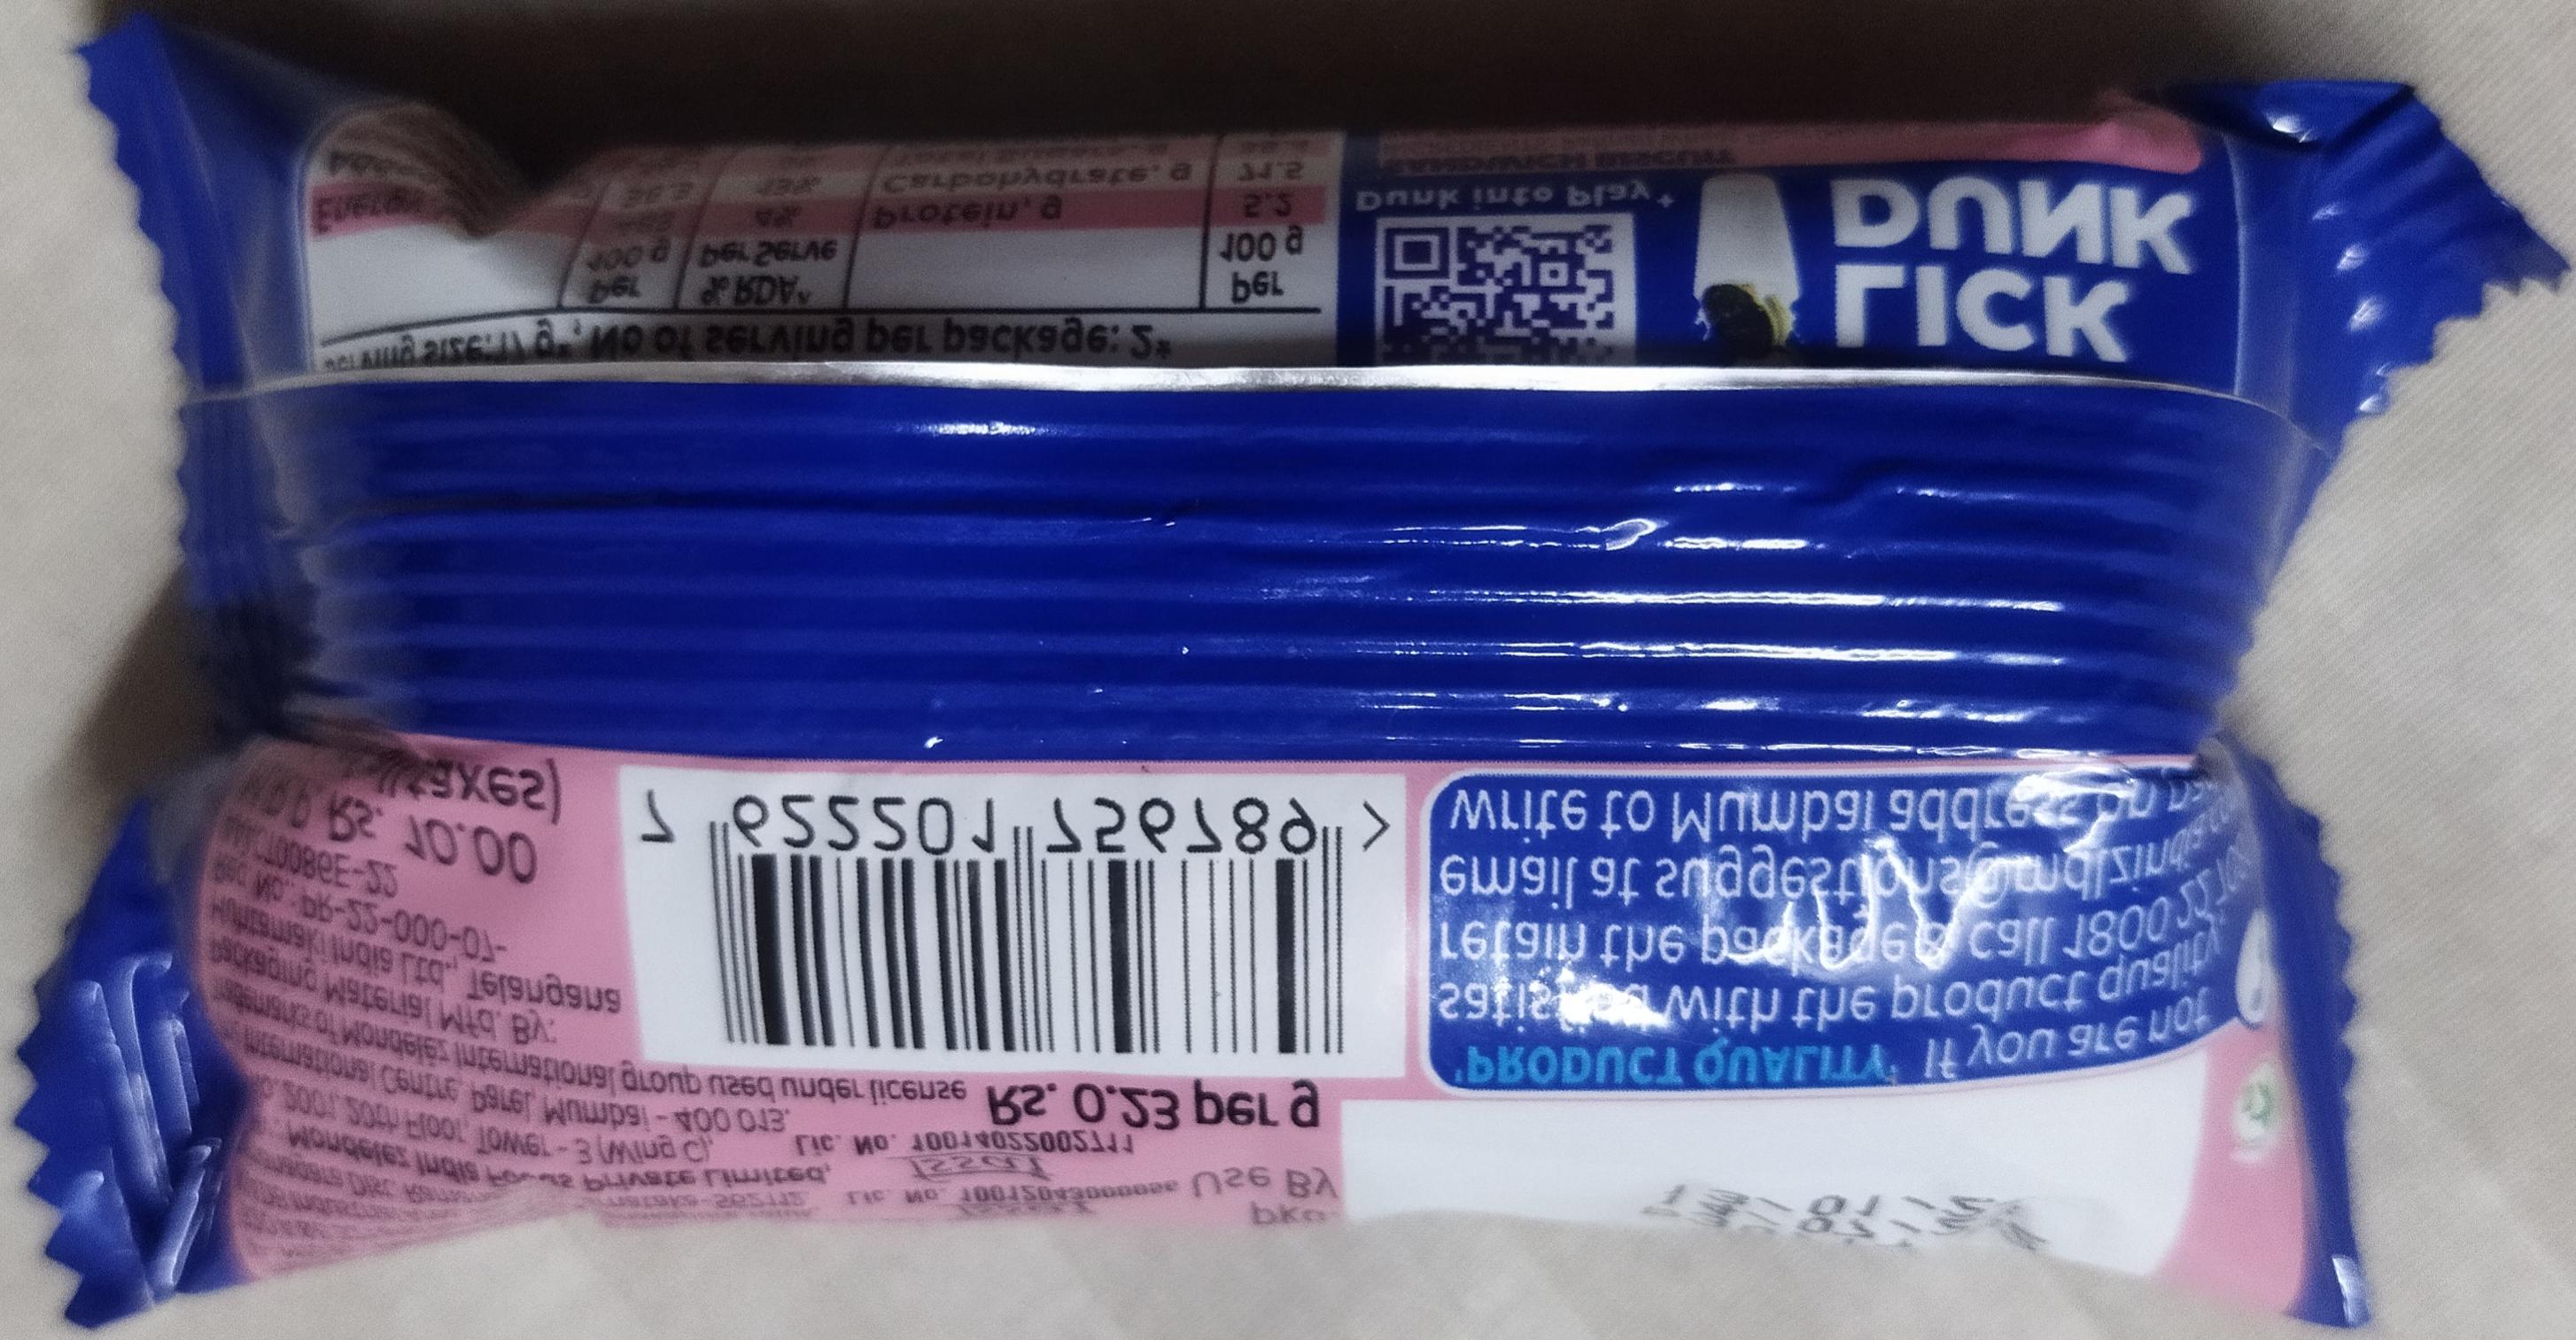
Label: plastics